Cultural property exhibition

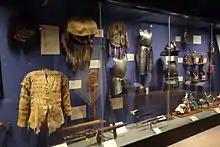
Exhibition display case

The exhibition of cultural property is a practice used by organizations where collected objects are put on display to the public. The objects are carefully chosen and placed together to offer educational value, and often to tell a story.